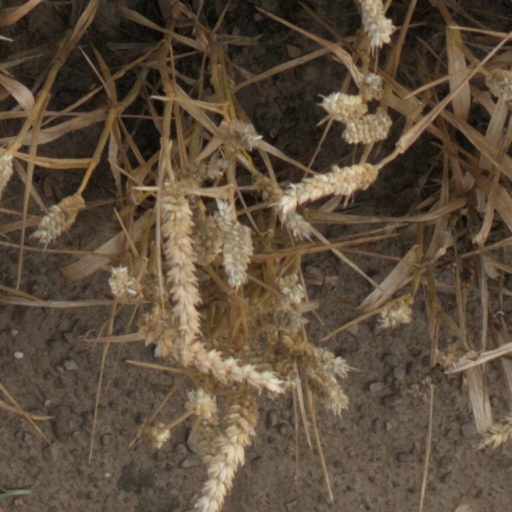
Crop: wheat